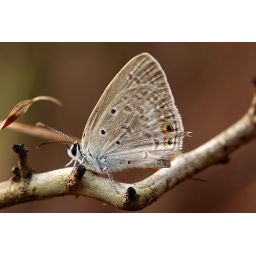
Blue Zebra butterfly taken at Kalkera forest near Bangalore.